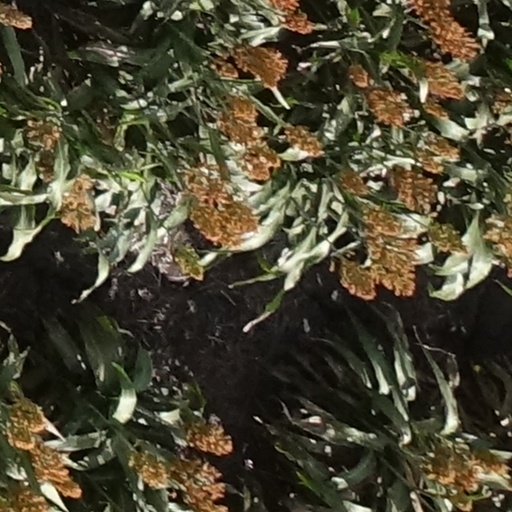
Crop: sorghum